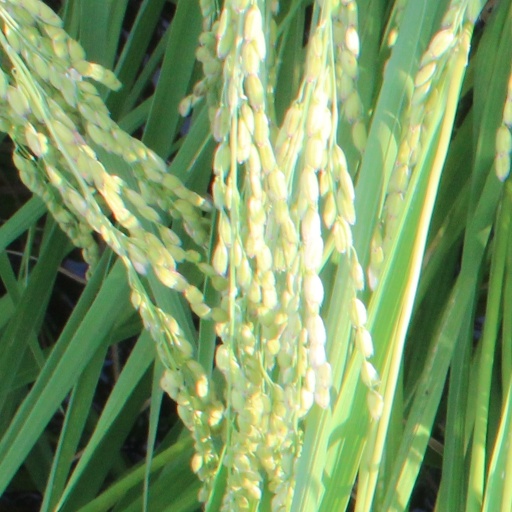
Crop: rice